RCA

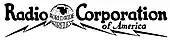
Company logo in 1921 stressed its leadership in international communication.

RCA originated as a reorganization of the Marconi Wireless Telegraph Company of America (commonly called "American Marconi"). In 1897, the Wireless Telegraph and Signal Company, Limited, was founded in London to promote the radio (then known as "wireless telegraphy") inventions of Guglielmo Marconi. As part of worldwide expansion, in 1899 American Marconi was organized as a subsidiary company, holding the rights to use the Marconi patents in the United States and Cuba. In 1912 it took over the assets of the bankrupt United Wireless Telegraph Company, and from that point forward it became the dominant radio communications company in the United States.